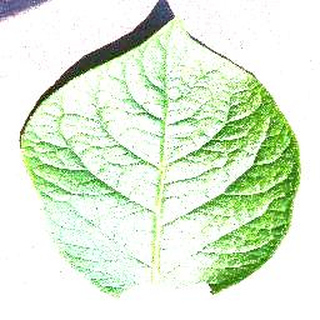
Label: healthy_potato